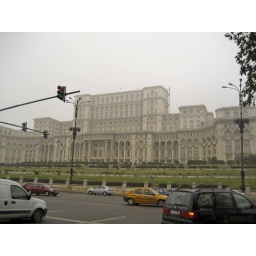
The People's House, 2nd largest office building in the world